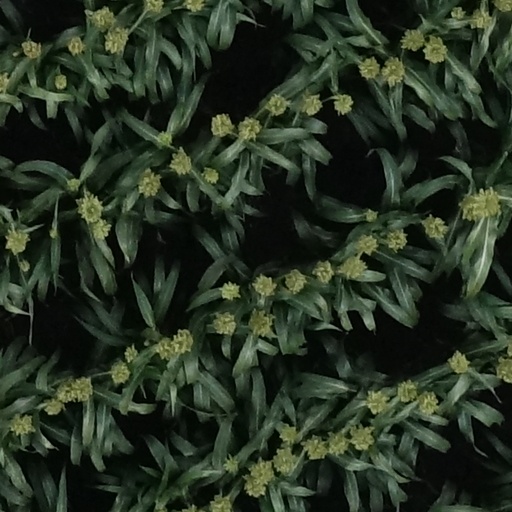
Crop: sorghum